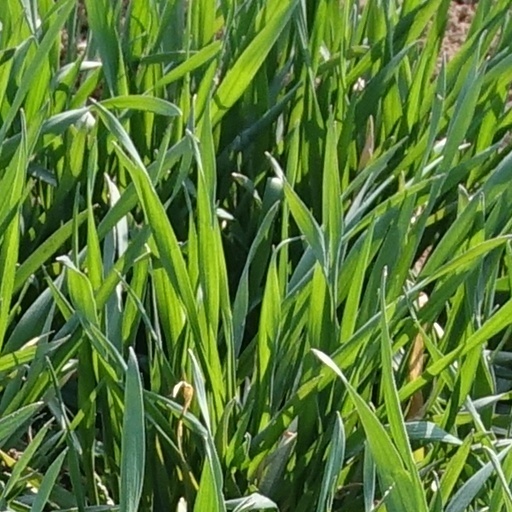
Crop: wheat